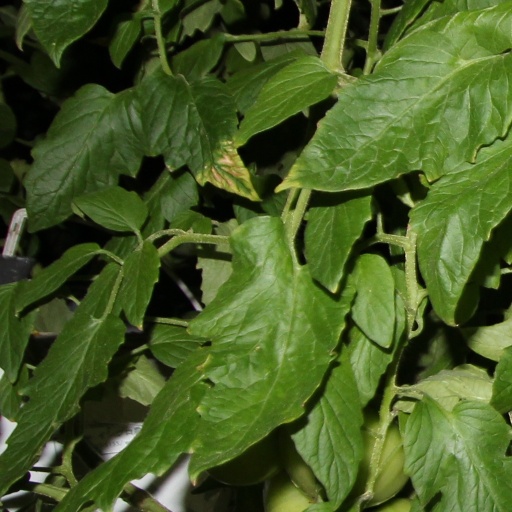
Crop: tomato